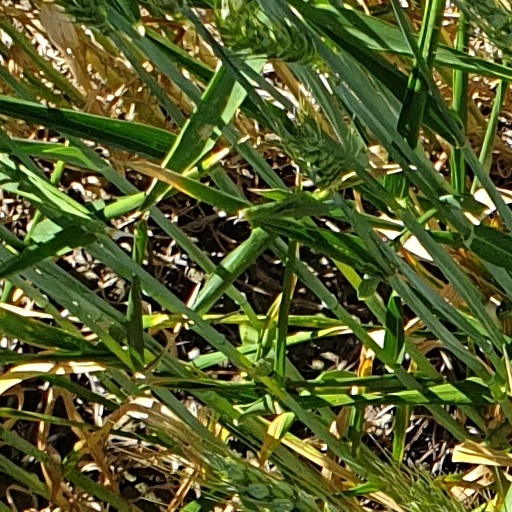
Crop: wheat